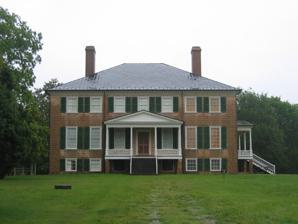
Building: Prestwould
Country: United States of America
Year built: 1795
Historic house in Virginia, United States For the place in England, see Prestwold . United States historic place Prestwould U.S. National Register of Historic Places U.S. National Historic Landmark Virginia Landmarks Register Prestwould, June 2009 Show map of Virginia Show map of the United States Location N of Clarksville, Virginia Coordinates 36°38′59″N 78°33′51″W / 36.64972°N 78.56417°W / 36.64972; -78.56417 Area 46 acres (19 ha) Built 1795 NRHP reference No. 69000260 VLR No. 058-0045 Significant dates Added to NRHP October 1, 1969 Designated NHL July 31, 2003 Designated VLR November 5, 1968 Prestwould is a historic house near Clarksville, Virginia .  It is the most intact and best documented plantation surviving in Southside Virginia. The house was built by Sir Peyton Skipwith, 7th Baronet Skipwith , who moved his family from his Elm Hill Plantation to Prestwould in 1797.  It was declared a National Historic Landmark in 2003. It is located on the north side of the Roanoke River , 1-mile (1.6 km) inland, approximately 6 miles (9.7 km) southwest of the intersection of Route 15 and Route 701, and approximately one mile north of Clarksville's town limits. Now a museum property, it is open for tours from April to October, or by appointment. Description and history Prestwould, by Frances Benjamin Johnston, 1935. Built in 1797 for Sir Peyton Skipwith Prestwould Plantation today consists of almost 46 acres (19 ha) on the north side of the Roanoke River . Its main house is situated on a hill overlooking the upper reaches of John H. Kerr Reservoir, a result of damming the river in the 1950s.  The plantation complex includes eight buildings, all built before 1830 and most dating to the 1780s.  The house is a handsome stone building with a hip roof and a pair of interior chimneys.  The main facade is symmetrical, with seven bays.  The center three bays of the first floor are sheltered by a gabled porch, supported by Doric columns.  Similar porches are found on two other sides of the building.  The secondary buildings of the complex are all wood-frame structures, and include an office, plantation store, slave quarters, and a pair of smokehouses. See also List of National Historic Landmarks in Virginia National Register of Historic Places listings in Mecklenburg County, Virginia Wikimedia Commons has media related to Prestwould Plantation . References